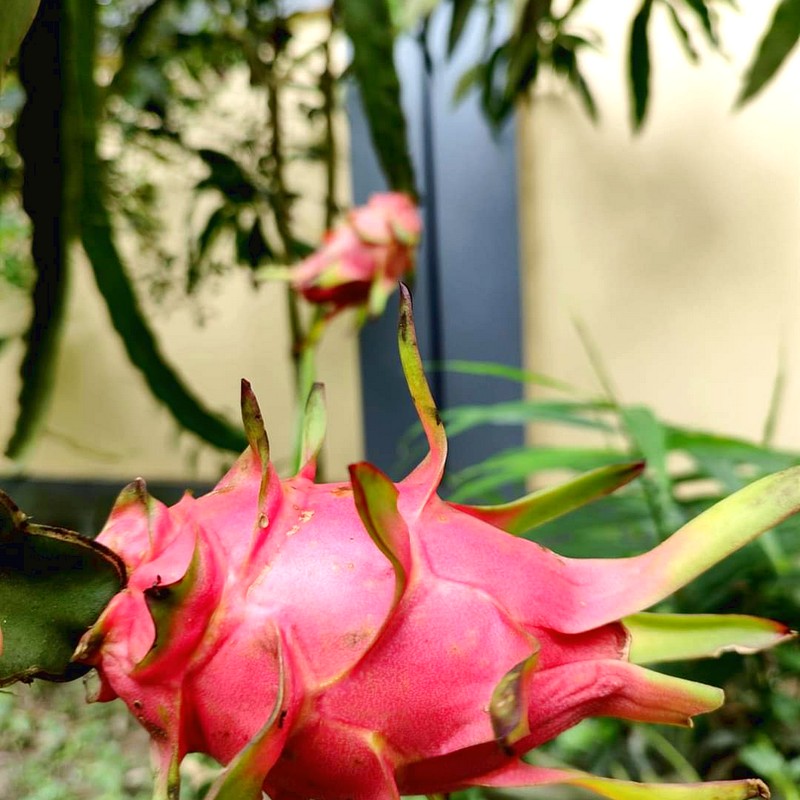
Label: Mature Dragon Fruit